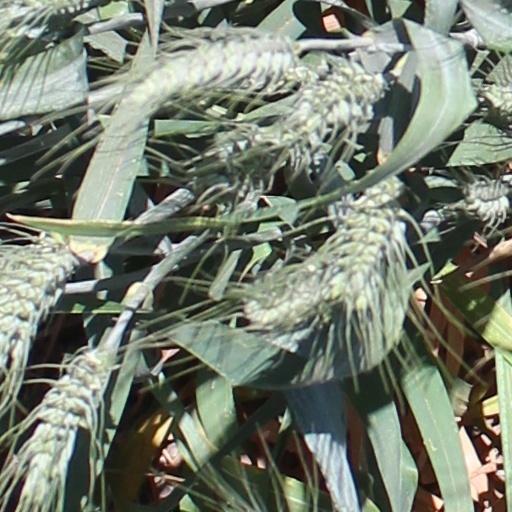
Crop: wheat